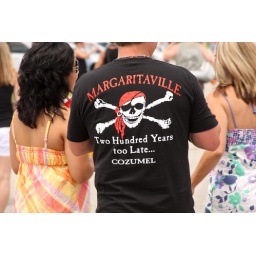
A shirt spotted at the Parrothead Party on April 25, 2009 in Tampa, Florida.